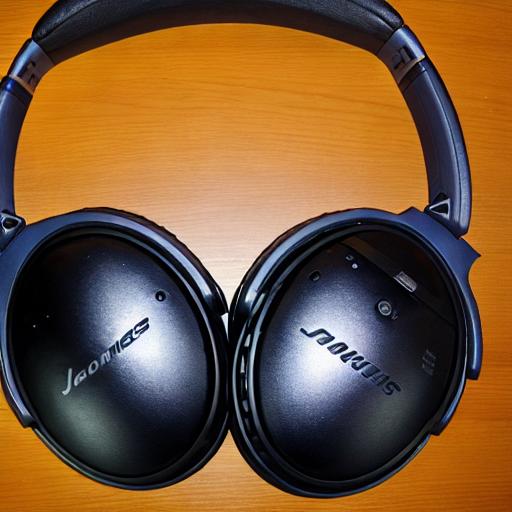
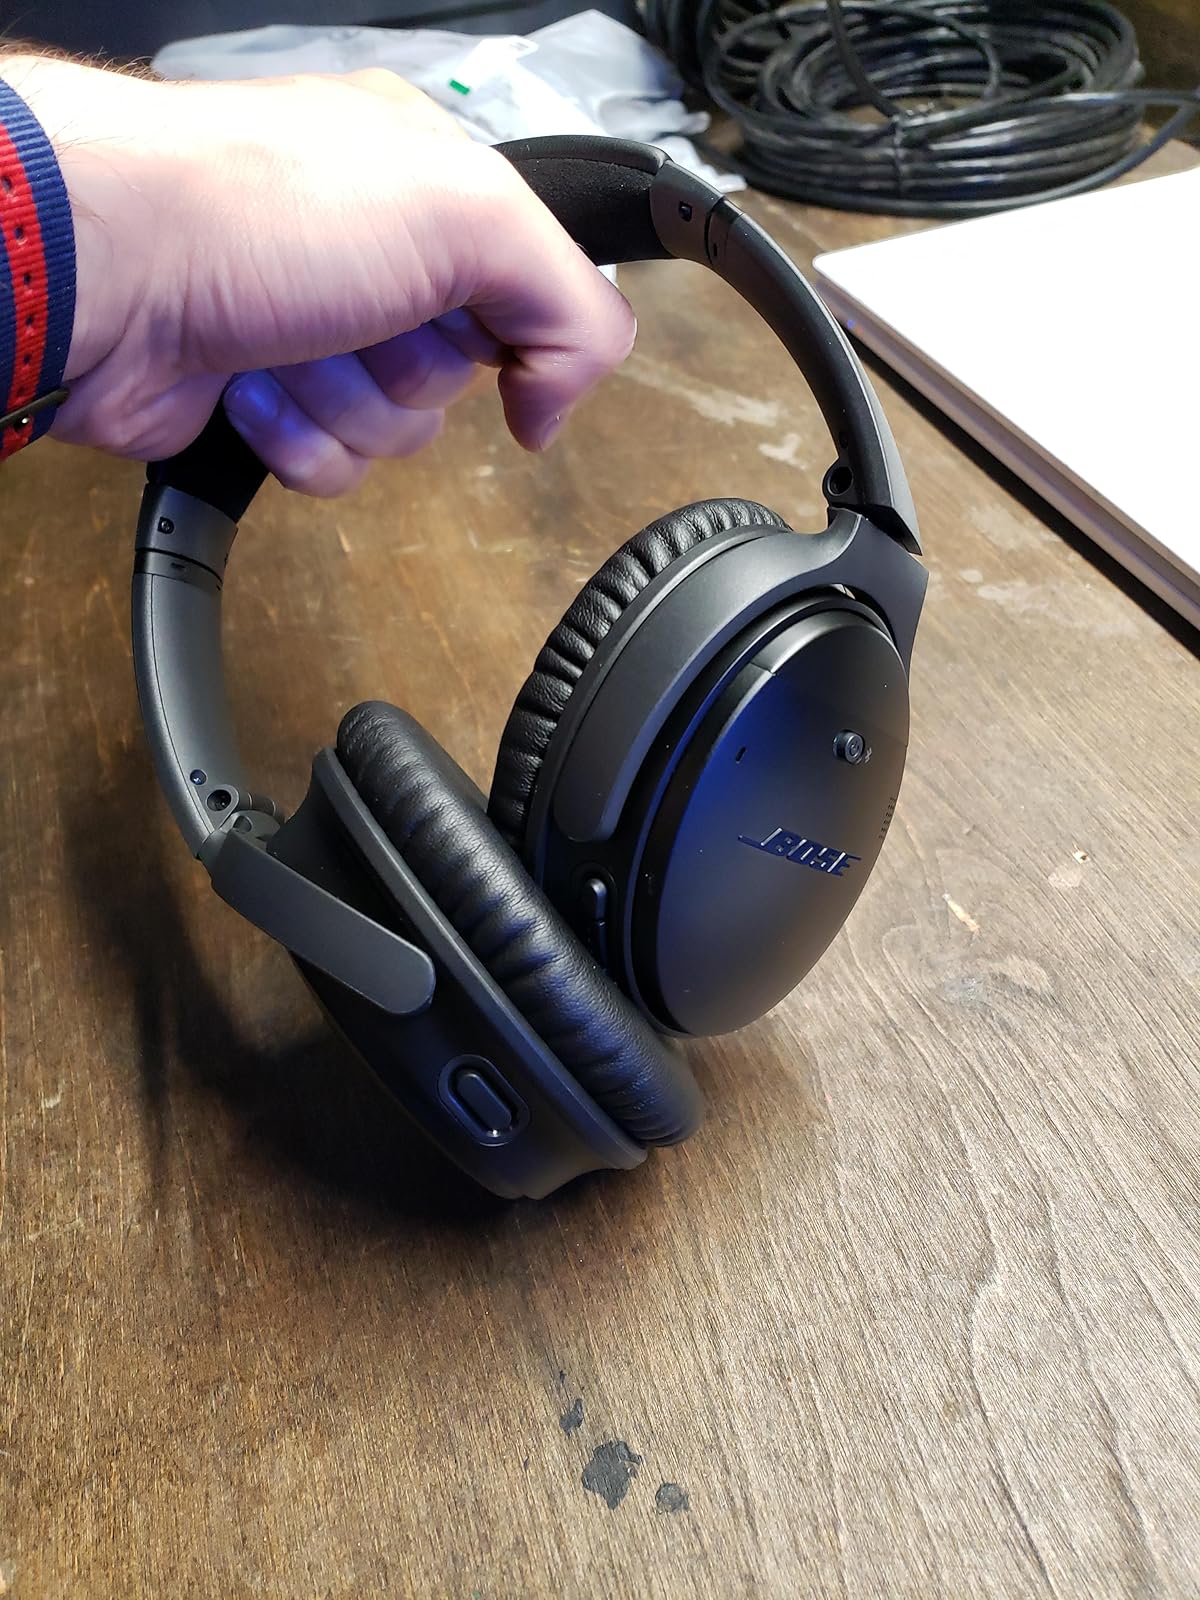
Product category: headphones
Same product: no